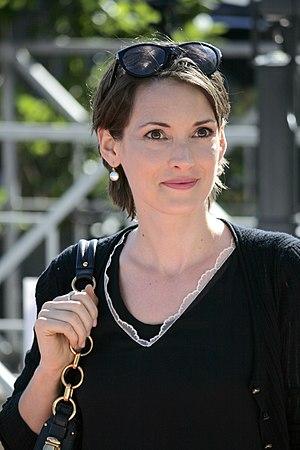
Quand l'amour ne suffit plus : L'Histoire de Lois Wilson est un téléfilm américain réalisé par John Kent Harrison et diffusé en 2010.